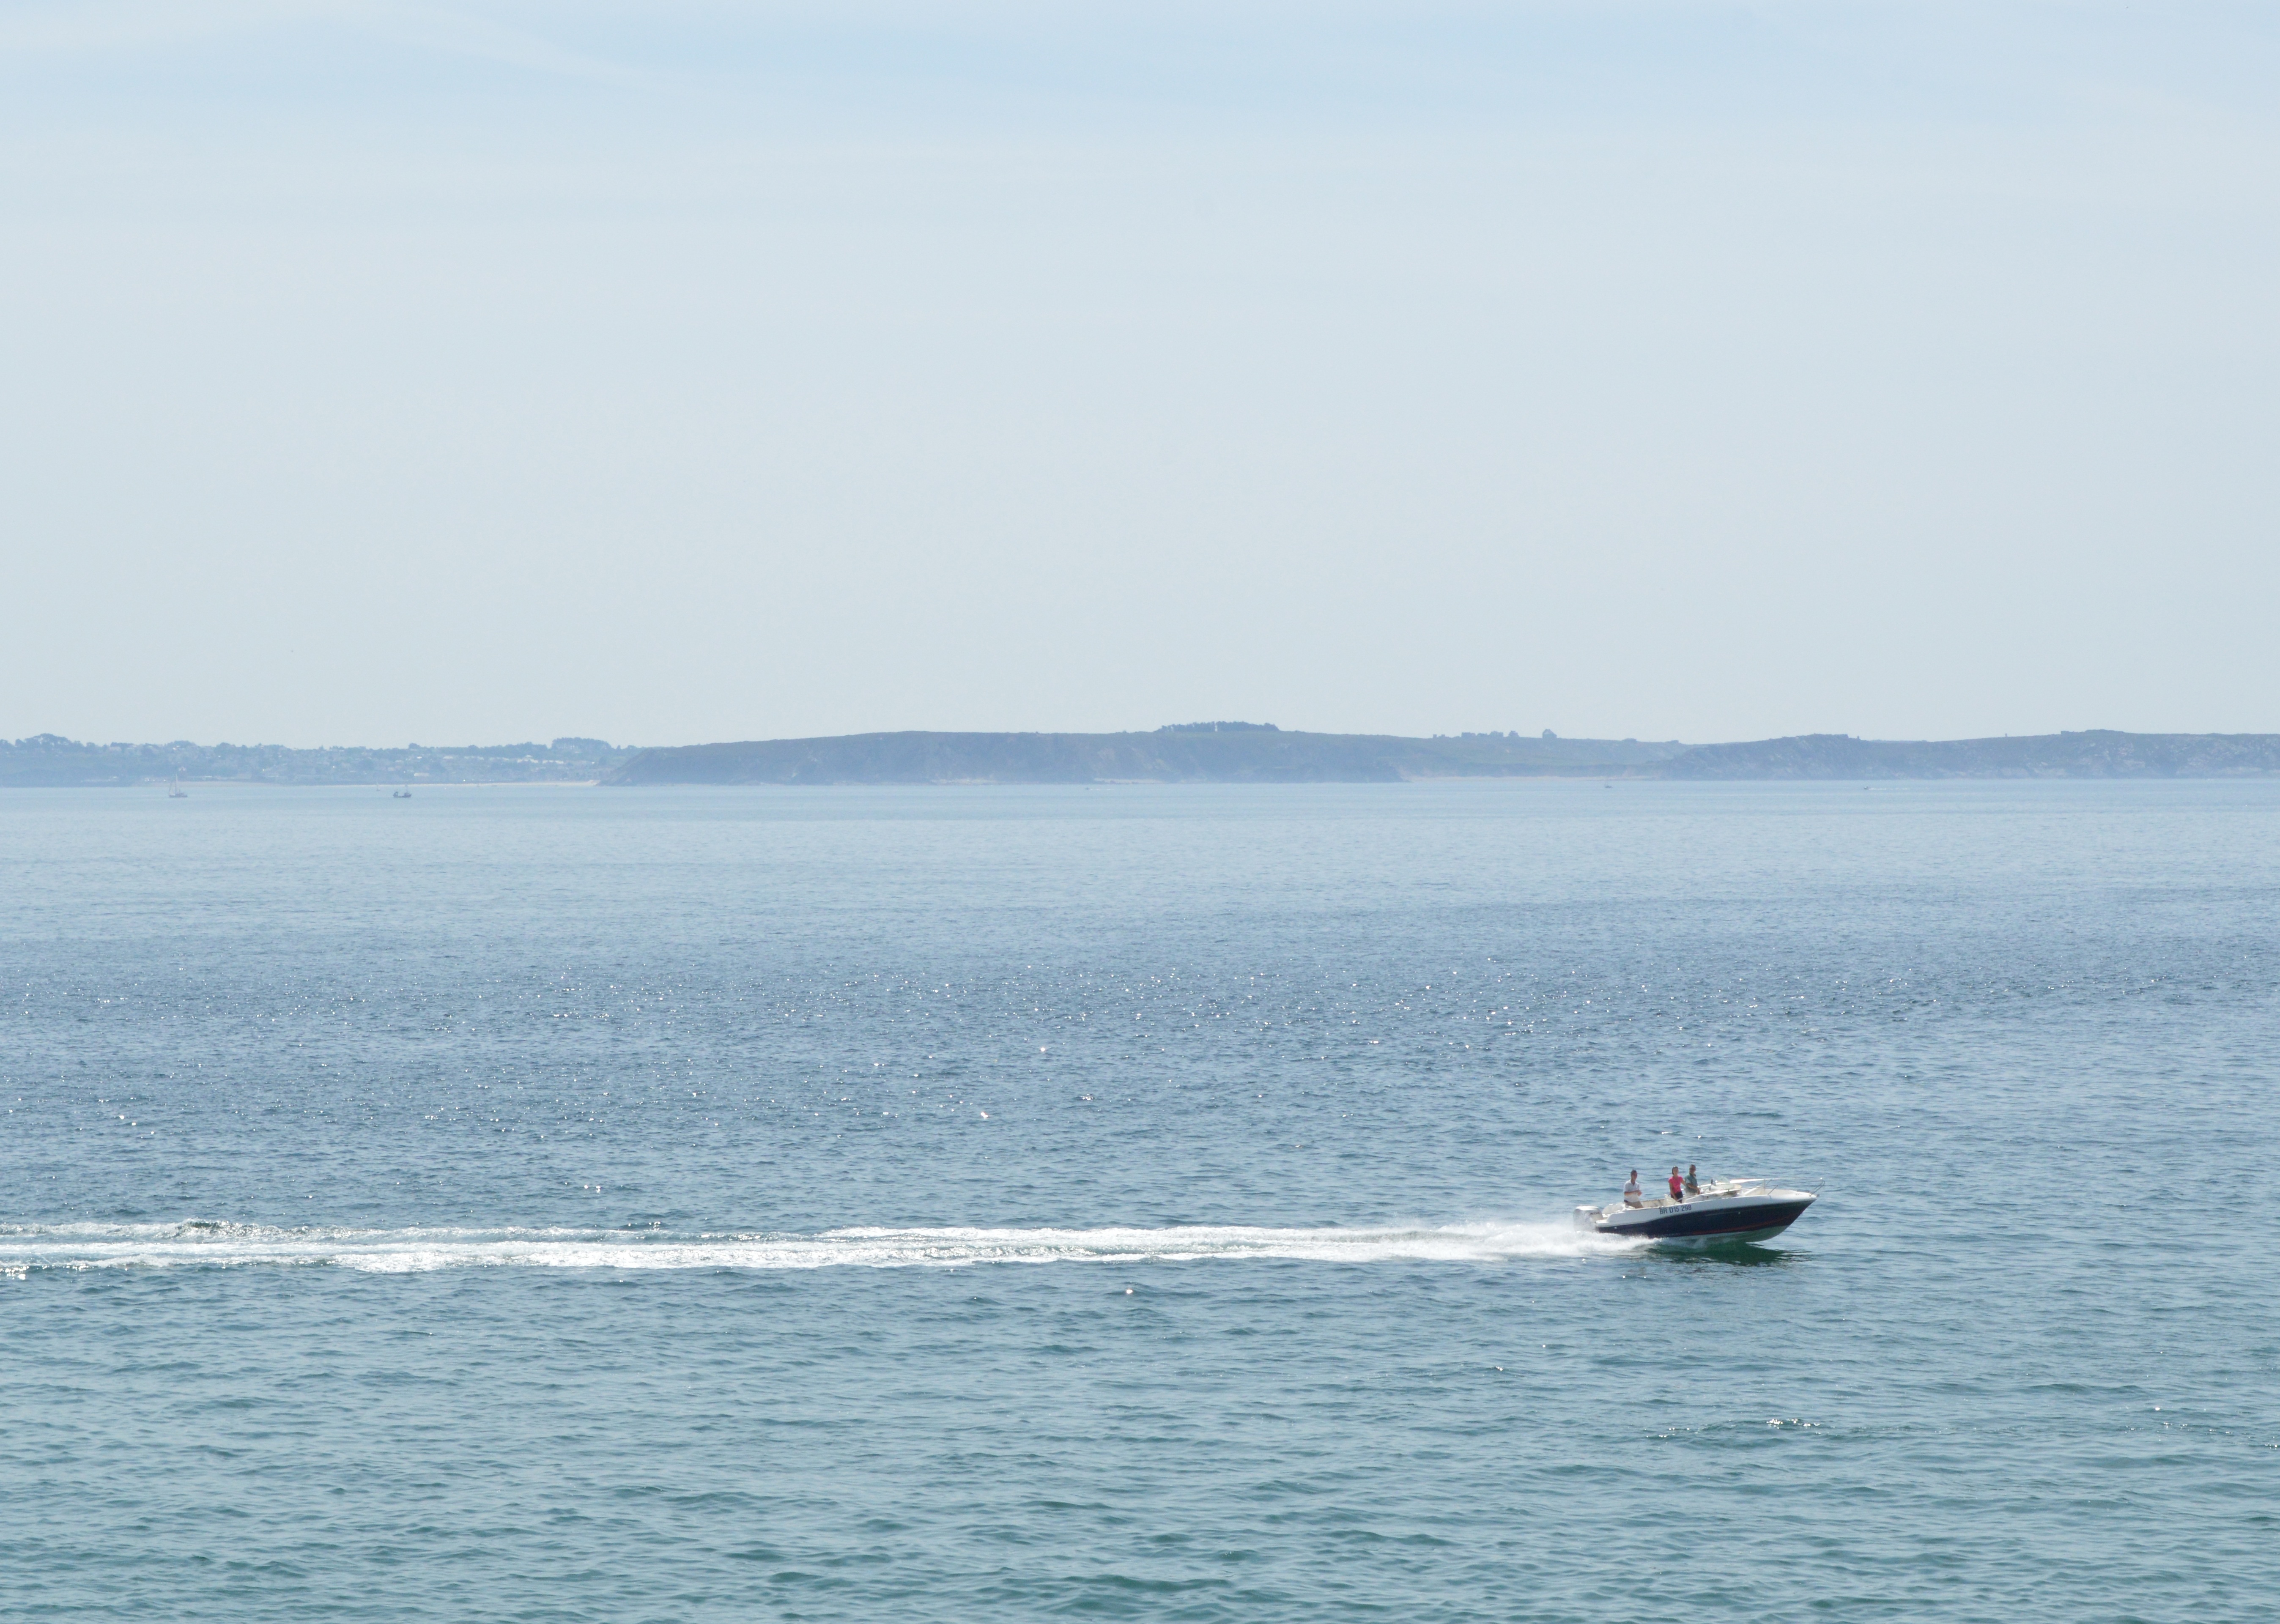
sea, coast, water, ocean, horizon, boat, shore, wave, ship, france, vehicle, seascape, bay, marina, speed, boating, marine, navigation, maritime, fast, outboard, brittany, browse, finist re, brest, outboard boat, wind wave